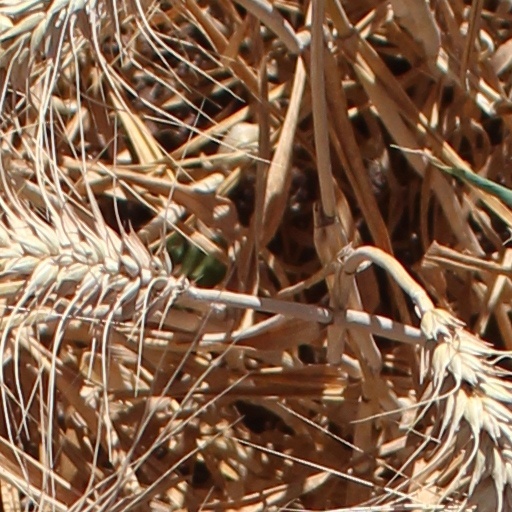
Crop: wheat